Cyborgs (film)

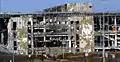
A large multi-story structure, its windows and cladding shattered to expose its concrete and steel superstructure.

Although a ceasefire had been agreed to by the Minsk Protocol and confirmed by the follow-up memorandum (in effect 5 and 19 September 2014, respectively), minor skirmishes continued with increasing frequency that month. In late September, pro-Russian forces began a concerted effort to retake the airport, using heavy artillery, armoured warfare, and building-to-building and close-quarters combat, capturing several airport buildings until their advance was halted in early October. Repeated efforts to take the airport's terminals followed, and by the end of October the new terminal building was a charred frame, its upper four floors collapsed, with Ukrainian forces in the lower floors fighting off daily artillery bombardments, infantry attacks, and infiltrators coming through barricaded tunnels.